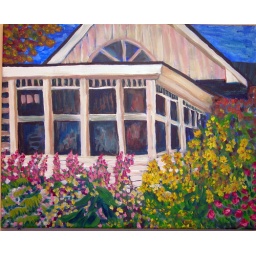
After visiting my partner's sister in Morrisburg ON. This was a house down the street from hers.